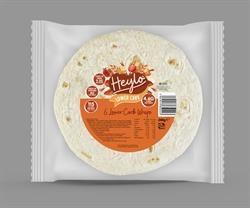
Heylo Heylo Low-Carb Wraps Pack of 6 x 40g
Soft and flexible low carb wraps, perfect for your favourite fillings. These tasty and super versatile wraps give you countless options for keto-friendly snacks and meals - without compromising your health goals. Made with love by Heidi and the team at Heylo.
Brand: Heylo
Category: Food, Beverages & Tobacco > Food Items > Bakery > Tortillas & Wraps